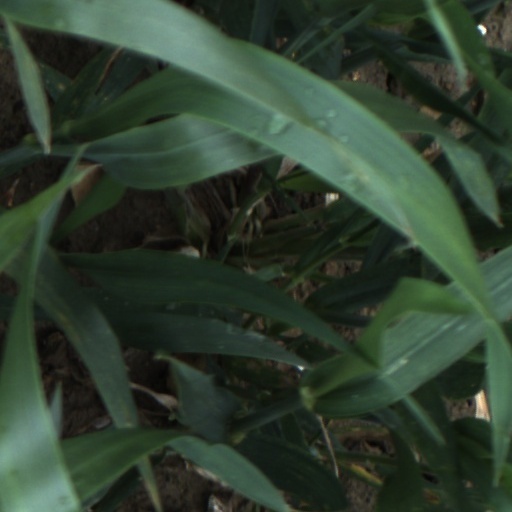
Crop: wheat